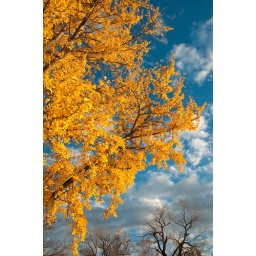
A ginkgo tree glowing under the golden sunshine on an autumn afternoon.Taken at Forest Park, St. Louis